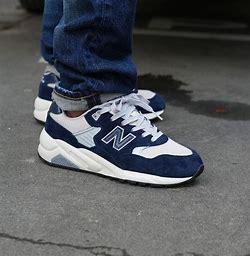
Brand: New
Model: Balance New Balance 580